Liberation by Oppression

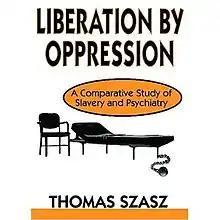

Liberation by Oppression: A Comparative Study of Slavery and Psychiatry is a 2002 critique of psychiatry by the psychiatrist Thomas Szasz.